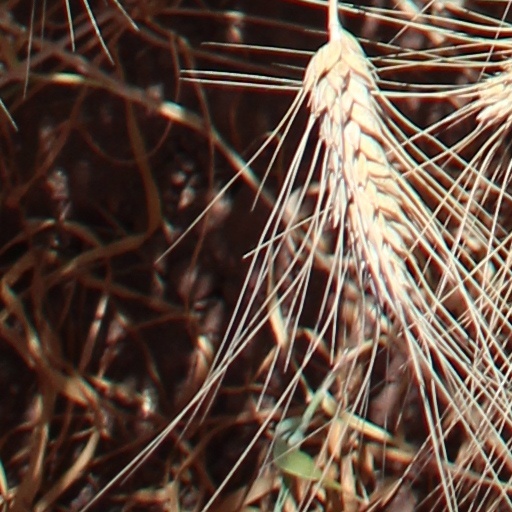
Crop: wheat